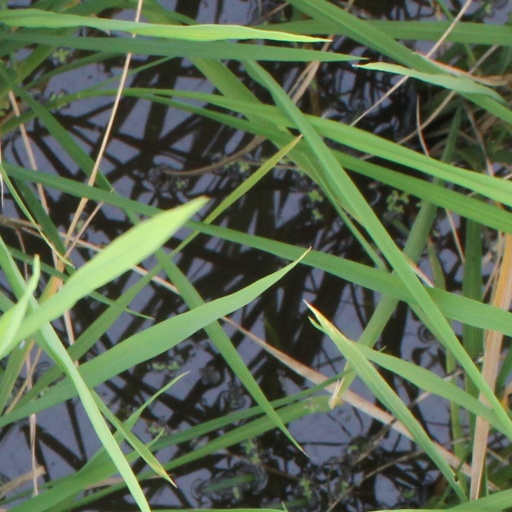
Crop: rice